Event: Nepal Earthquake
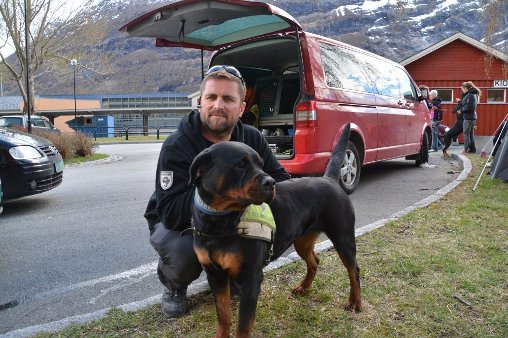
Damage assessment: no_damage